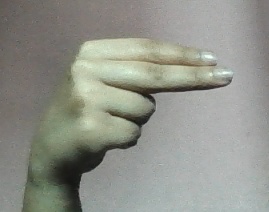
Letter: ain